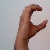
The image shows a hand gesture representing the letter 'C' in Indian Sign Language.